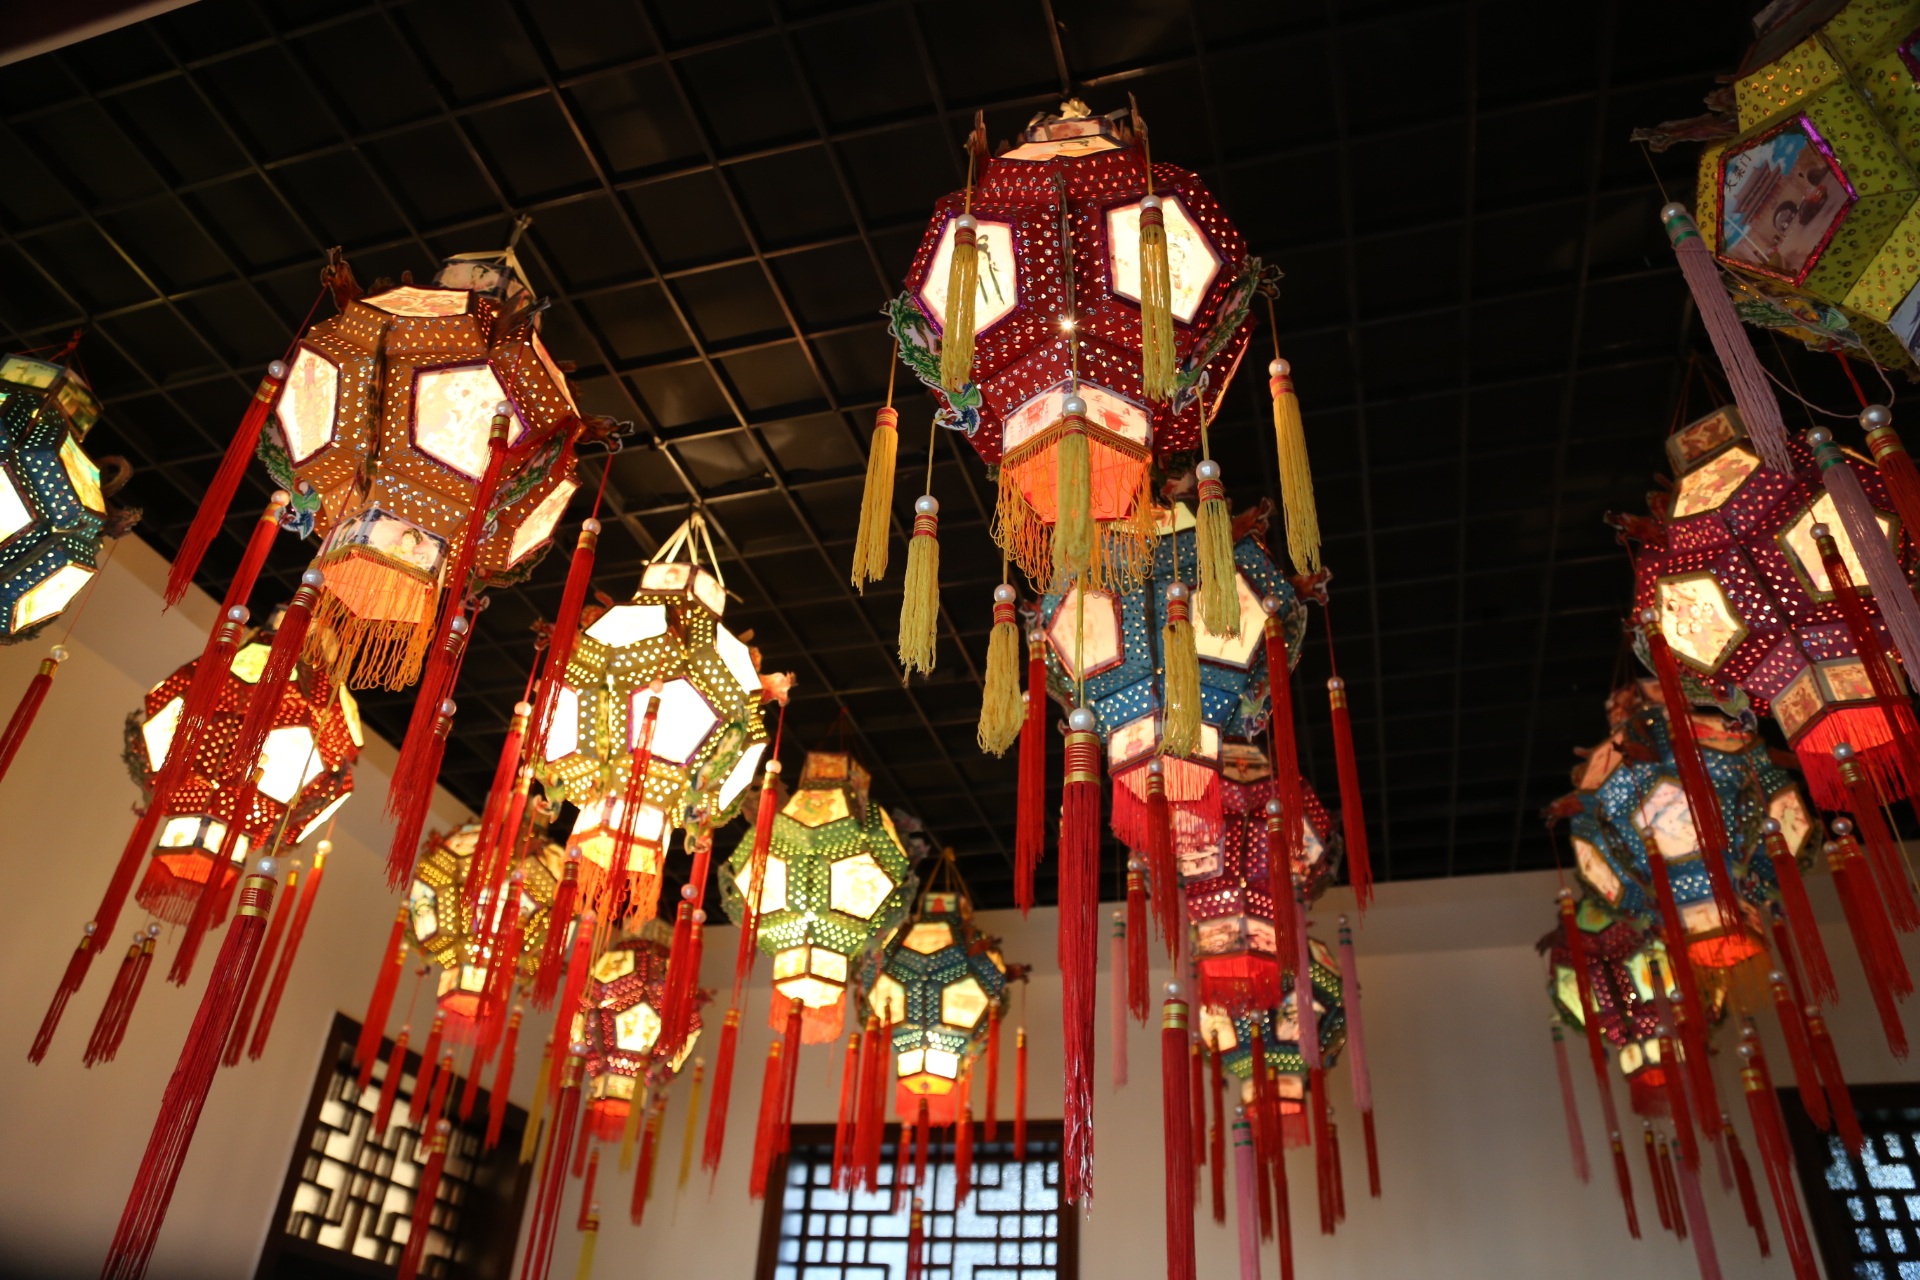
christmas, kaifeng, small songcheng, qingming river park